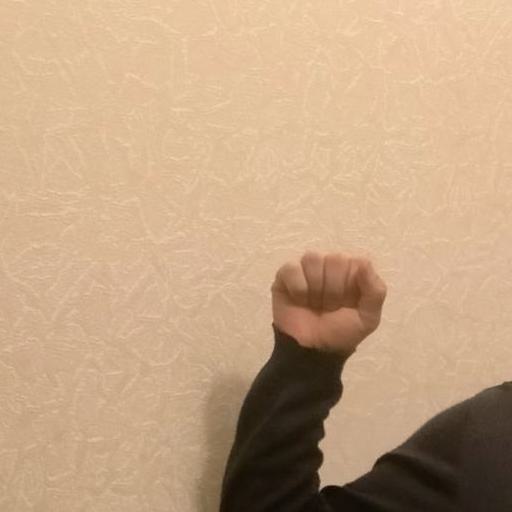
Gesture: fist